Victoria Olguín

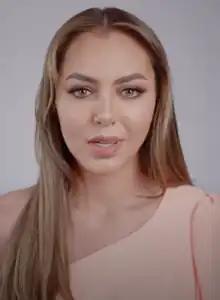
Victoria Olguín in 2023

Victoria Olguín Pol (born July 17, 1999) is a Bolivian model and beauty pageant titleholder. Olguín was crowned Miss Cochabamba 2023 and she represented her department in Miss Bolivia 2023 where she was the winner of the Miss Grand Bolivia 2023 title with which she participated in the Miss Grand International 2023 beauty pageant represented Bolivia.